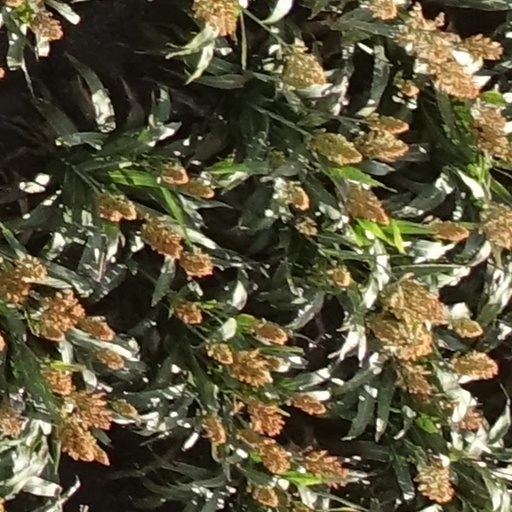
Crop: sorghum